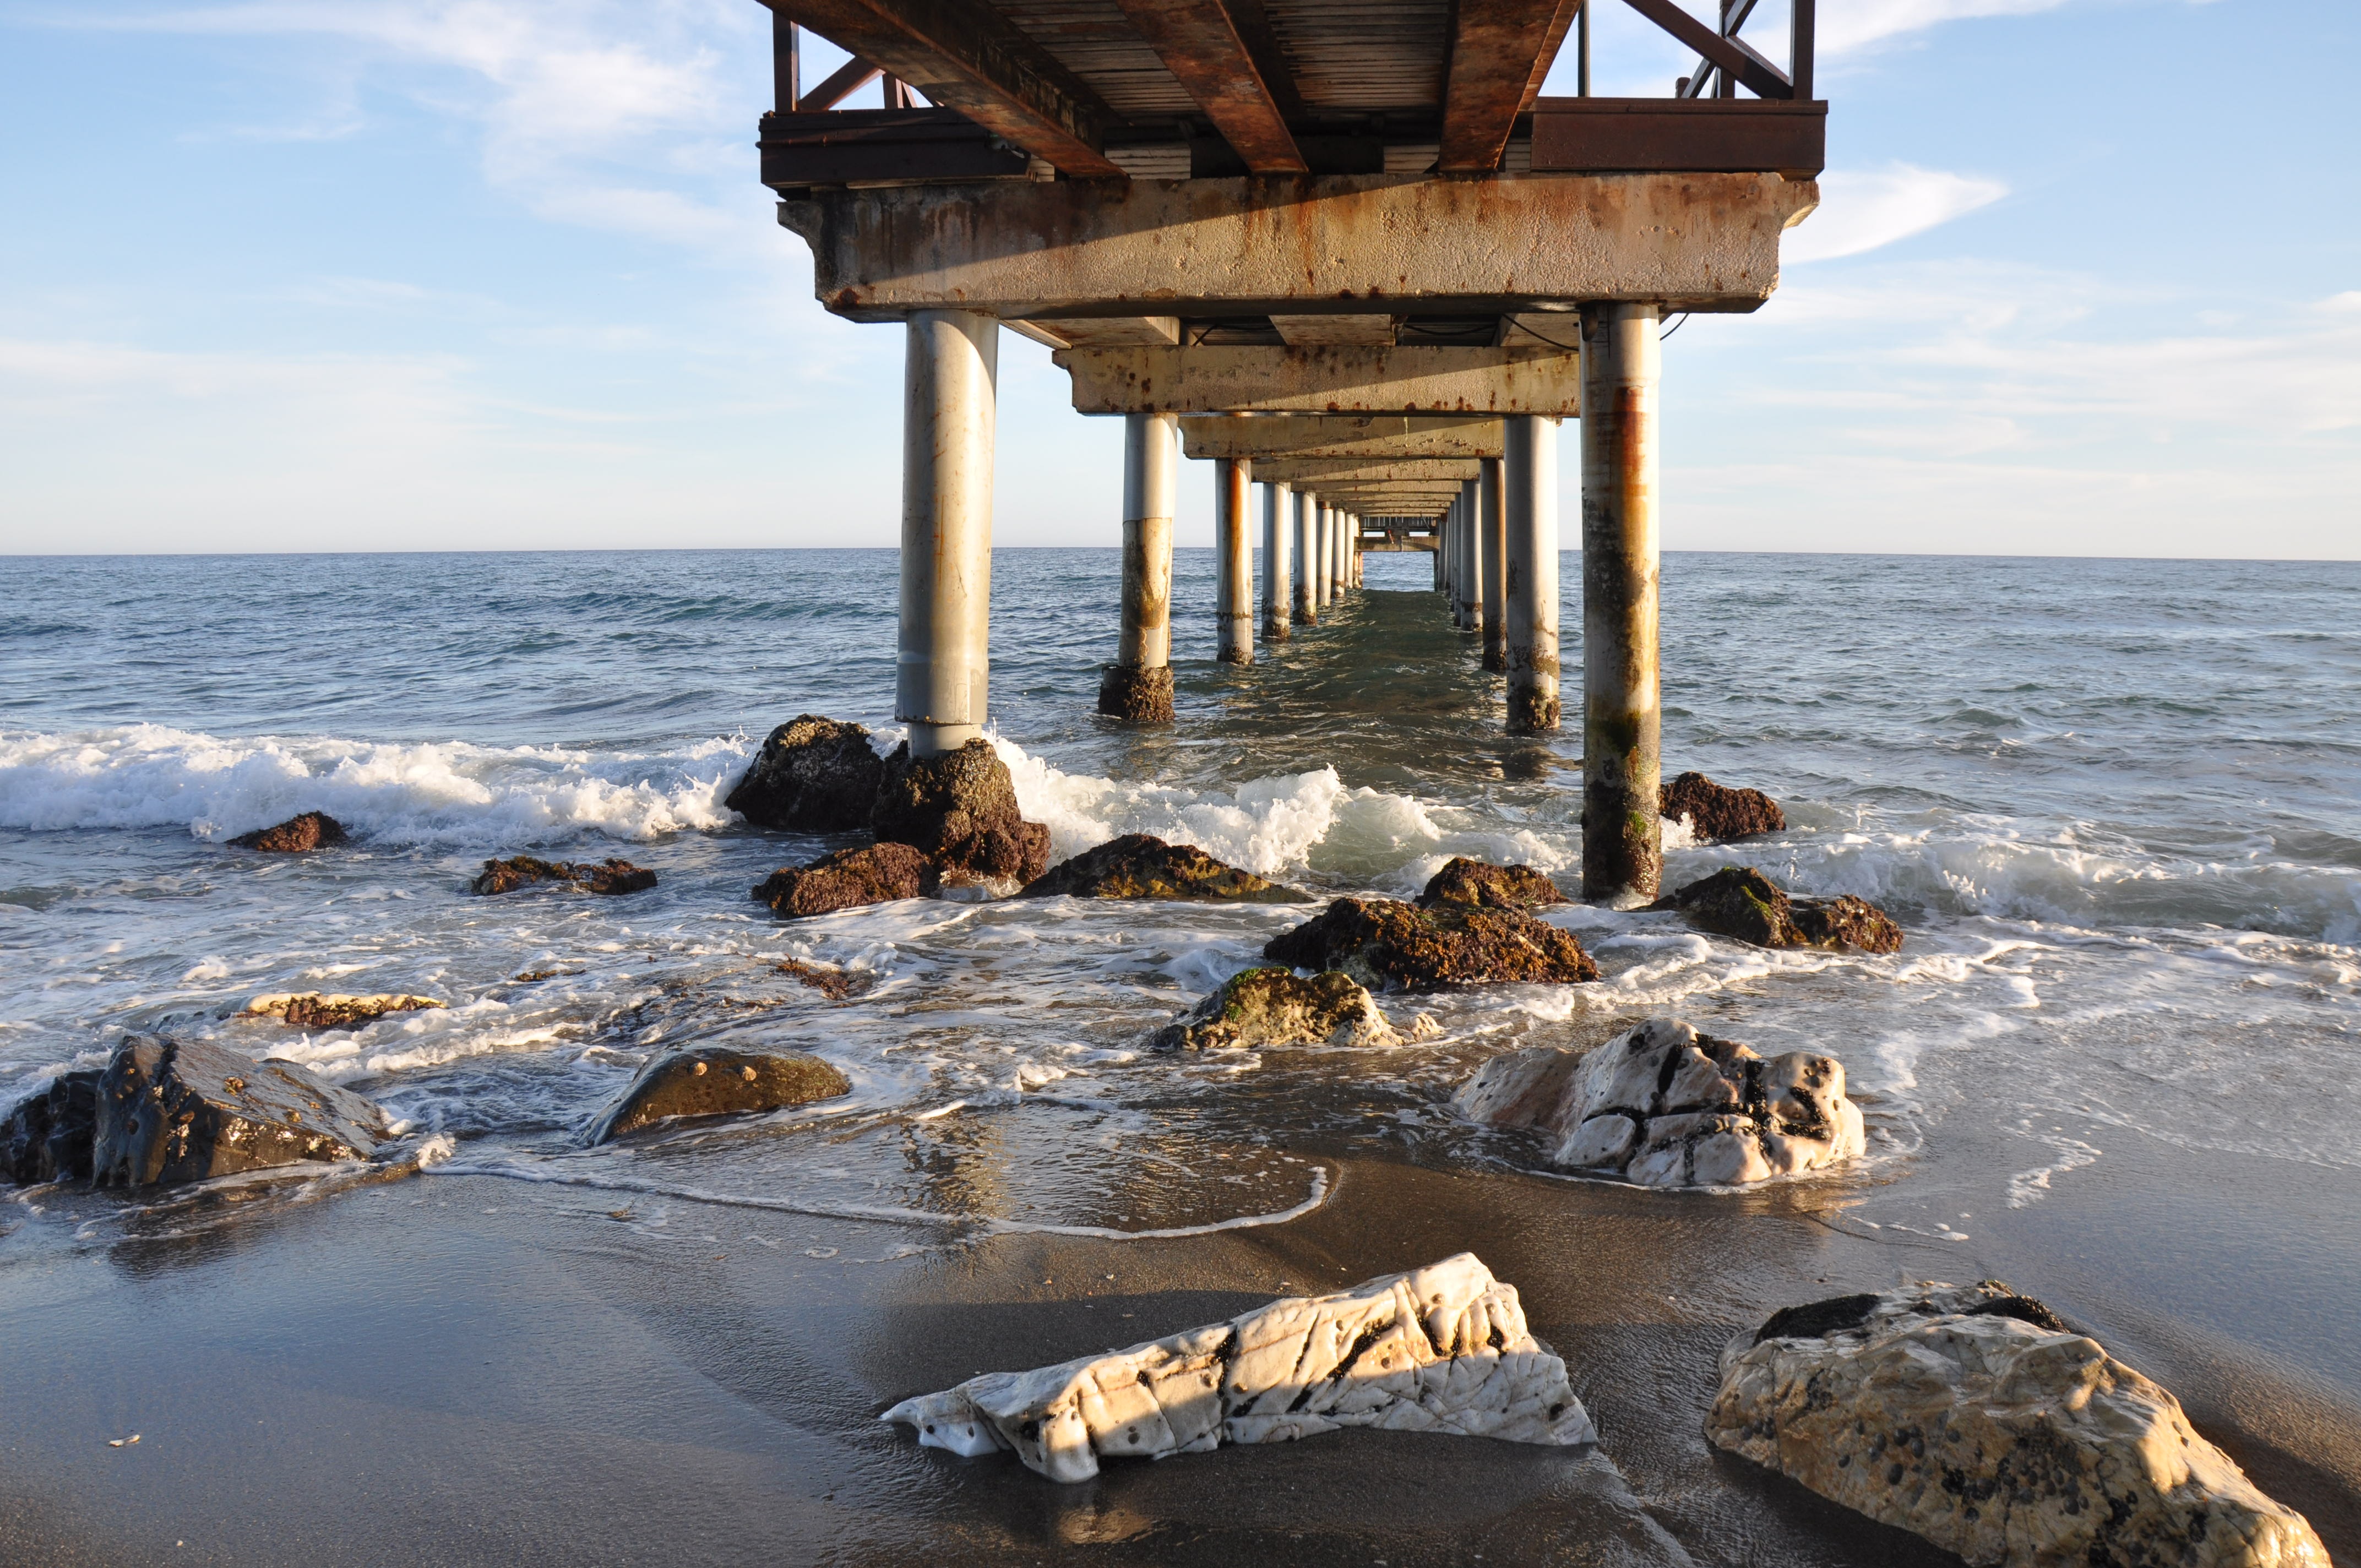
beach, sea, coast, water, rock, ocean, wood, shore, wave, vacation, travel, tower, bay, tourism, material, body of water, rocks, stones, breakwater, wooden bridge